Collegian Ne Win

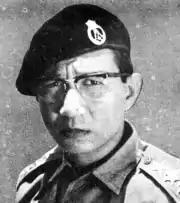

"Collegian" Ne Win (1 October 1928 – 2 June 1983) was a two-time Burmese Academy Award winning Burmese film actor and director.